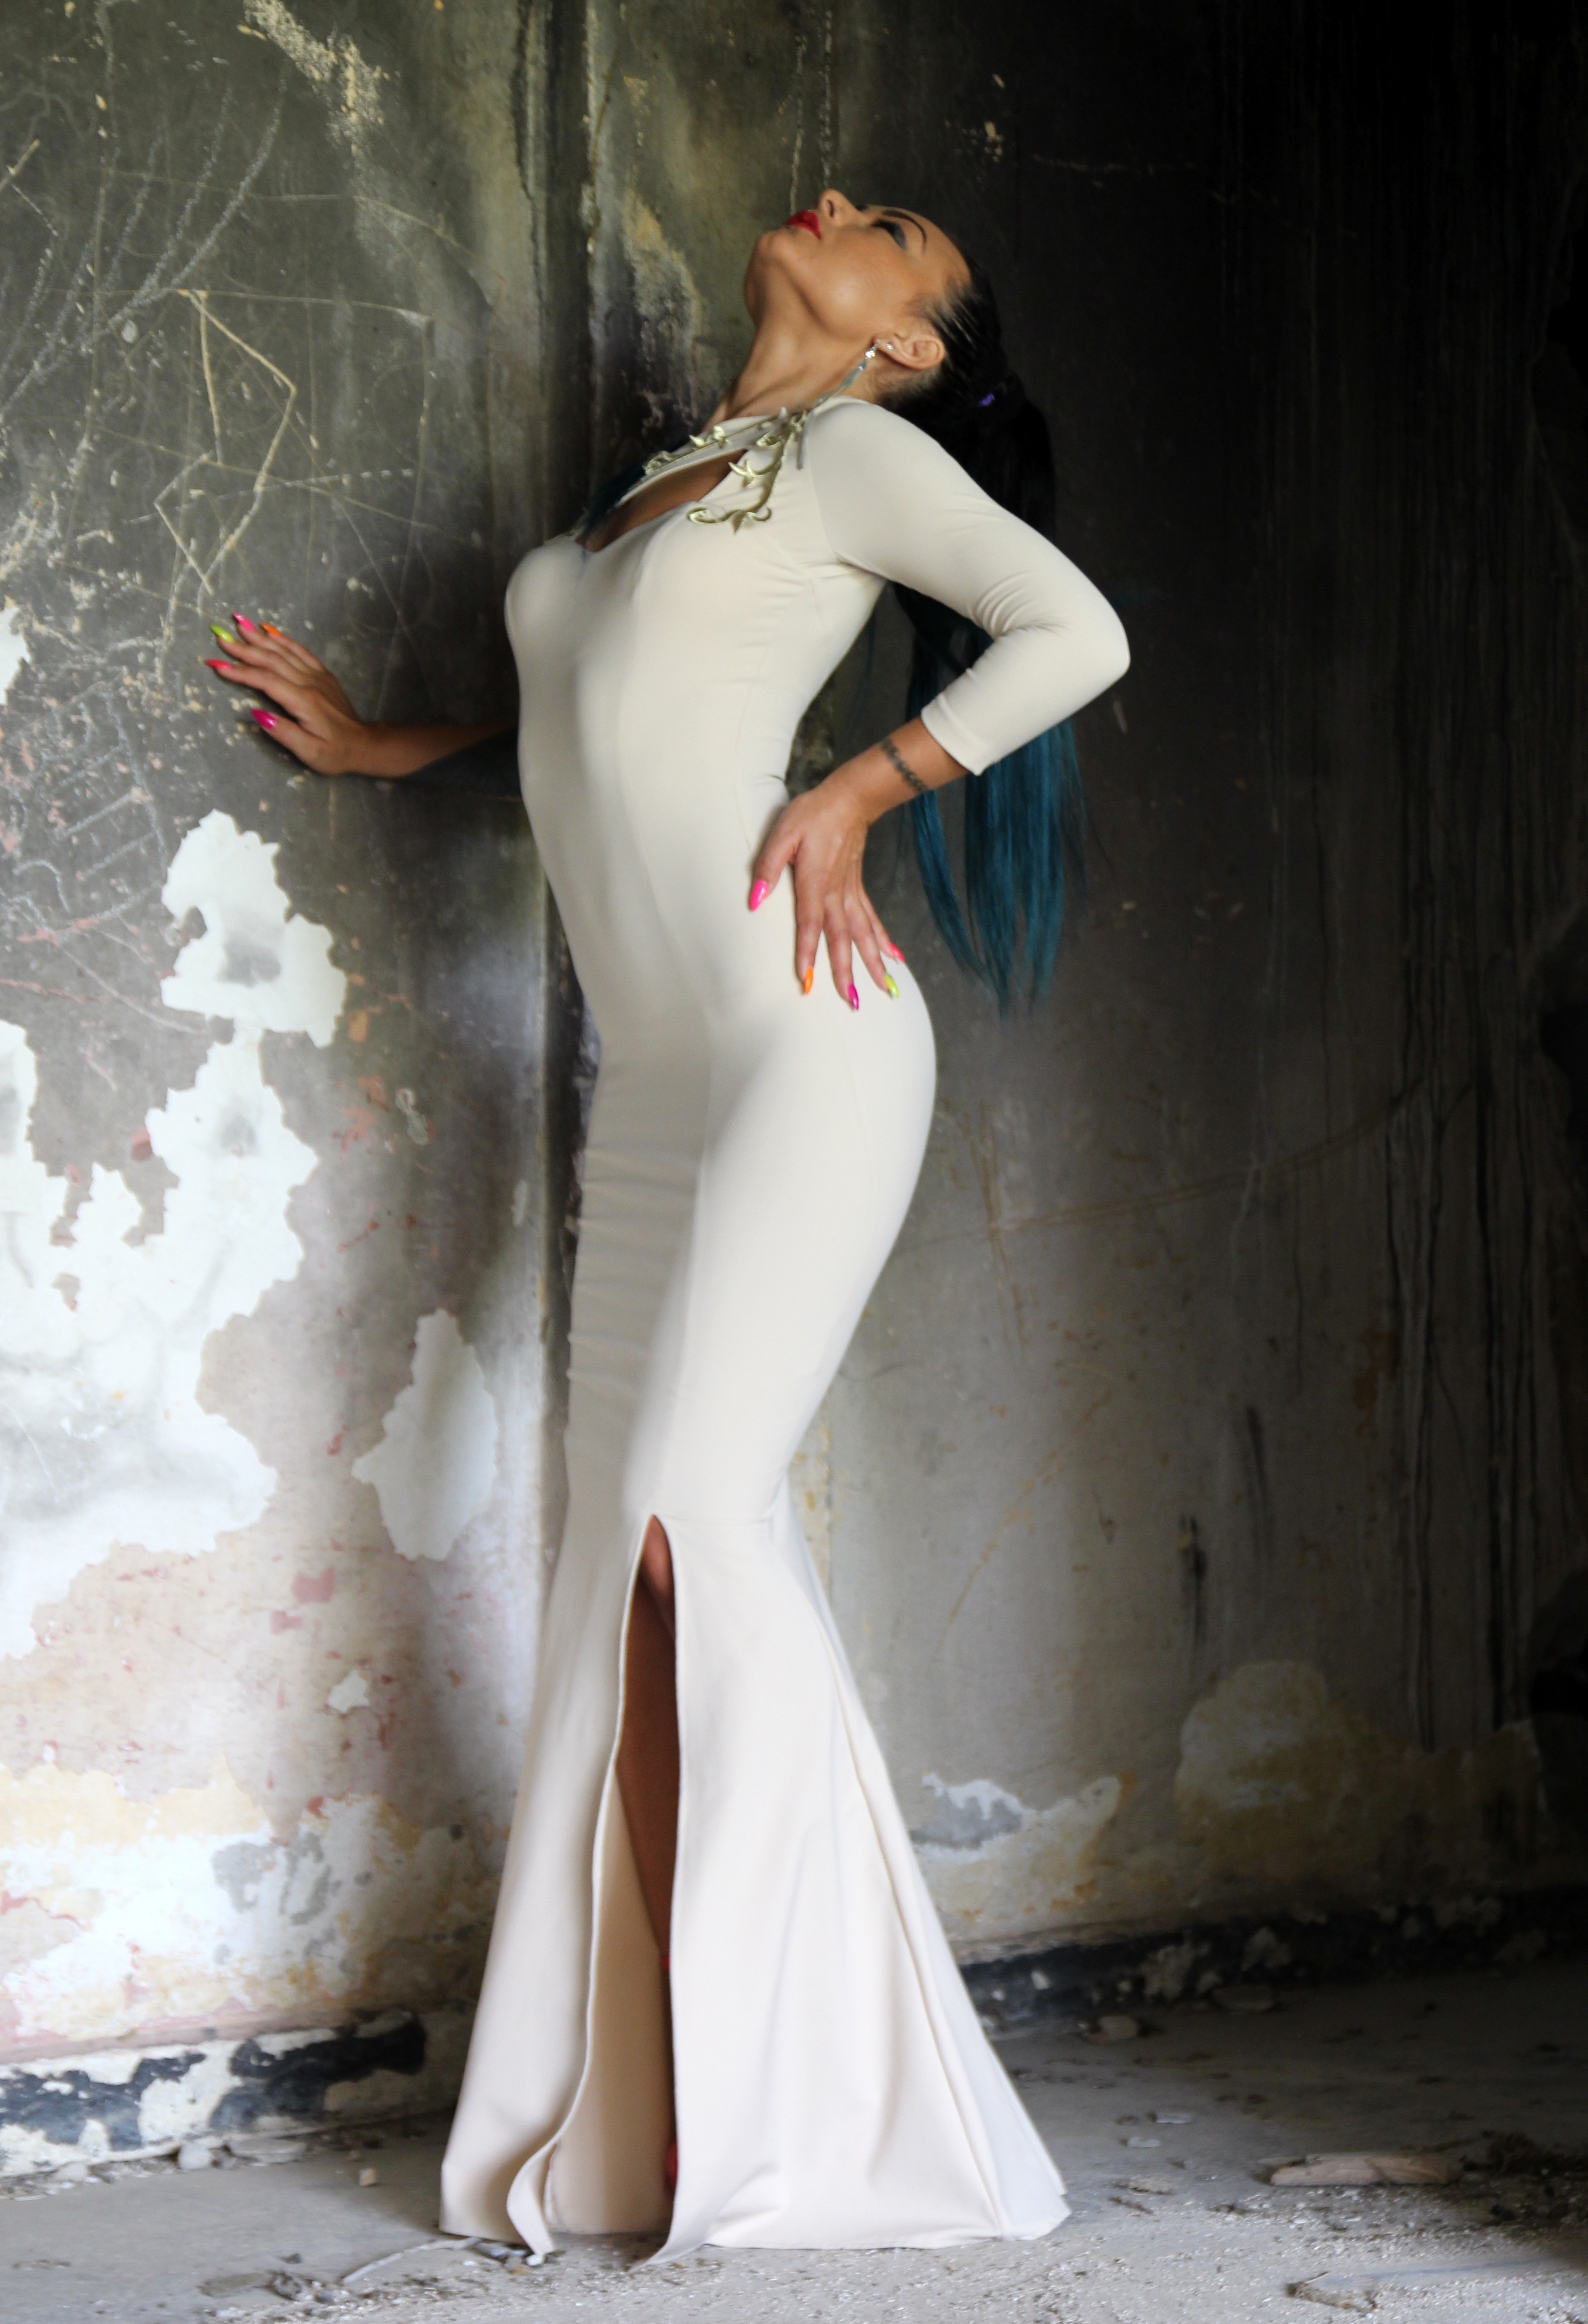
girl, woman, white, model, fashion, clothing, lady, wedding dress, bride, human body, dress, ruins, gown, veil, sensual, forms, photo shoot, formal wear, bridal clothing